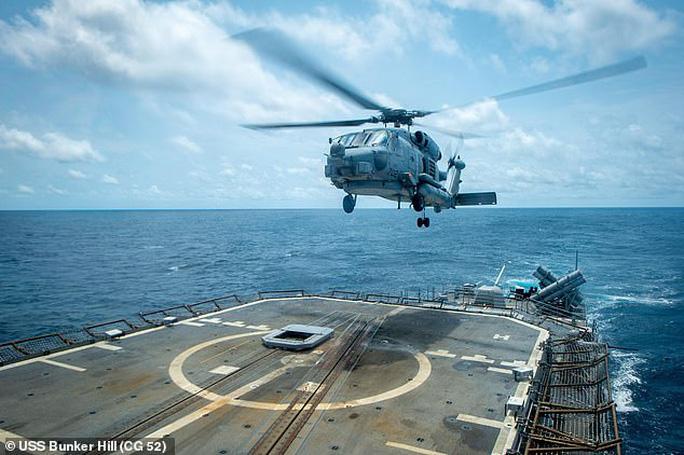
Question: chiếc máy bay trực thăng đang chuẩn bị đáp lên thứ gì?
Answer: chiếc máy bay trực thăng đang chuẩn bị đáp trên một con tàu sân bay